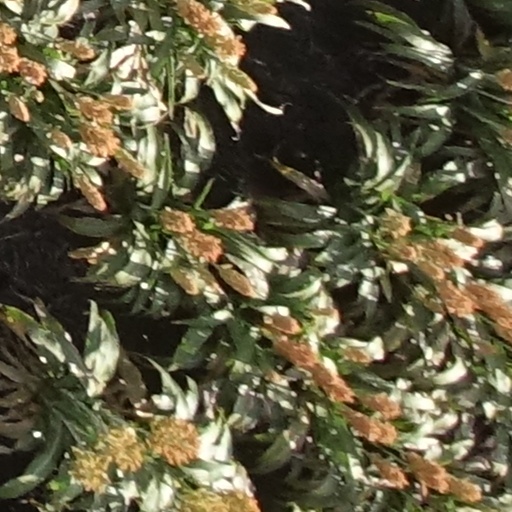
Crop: sorghum